Football Writers' Association

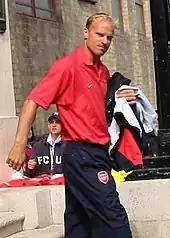
Dennis Bergkamp won the award in the 1997–98 season.

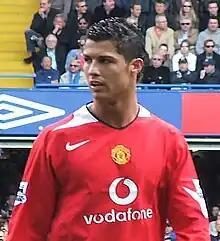
Cristiano Ronaldo also won the award consecutively, in the 2006–07 and 2007–08 seasons.

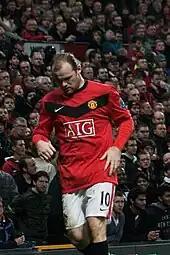
Wayne Rooney gained the award in the 2009–10 season.

In 2018, the FWA introduced their award for the Woman Footballer of the Year in recognition of the growth of the women's game.